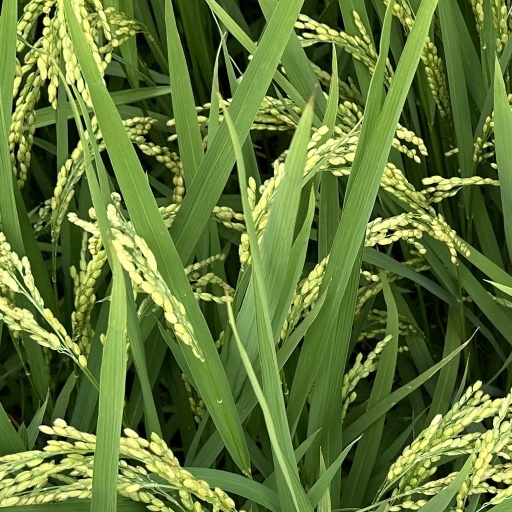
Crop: rice